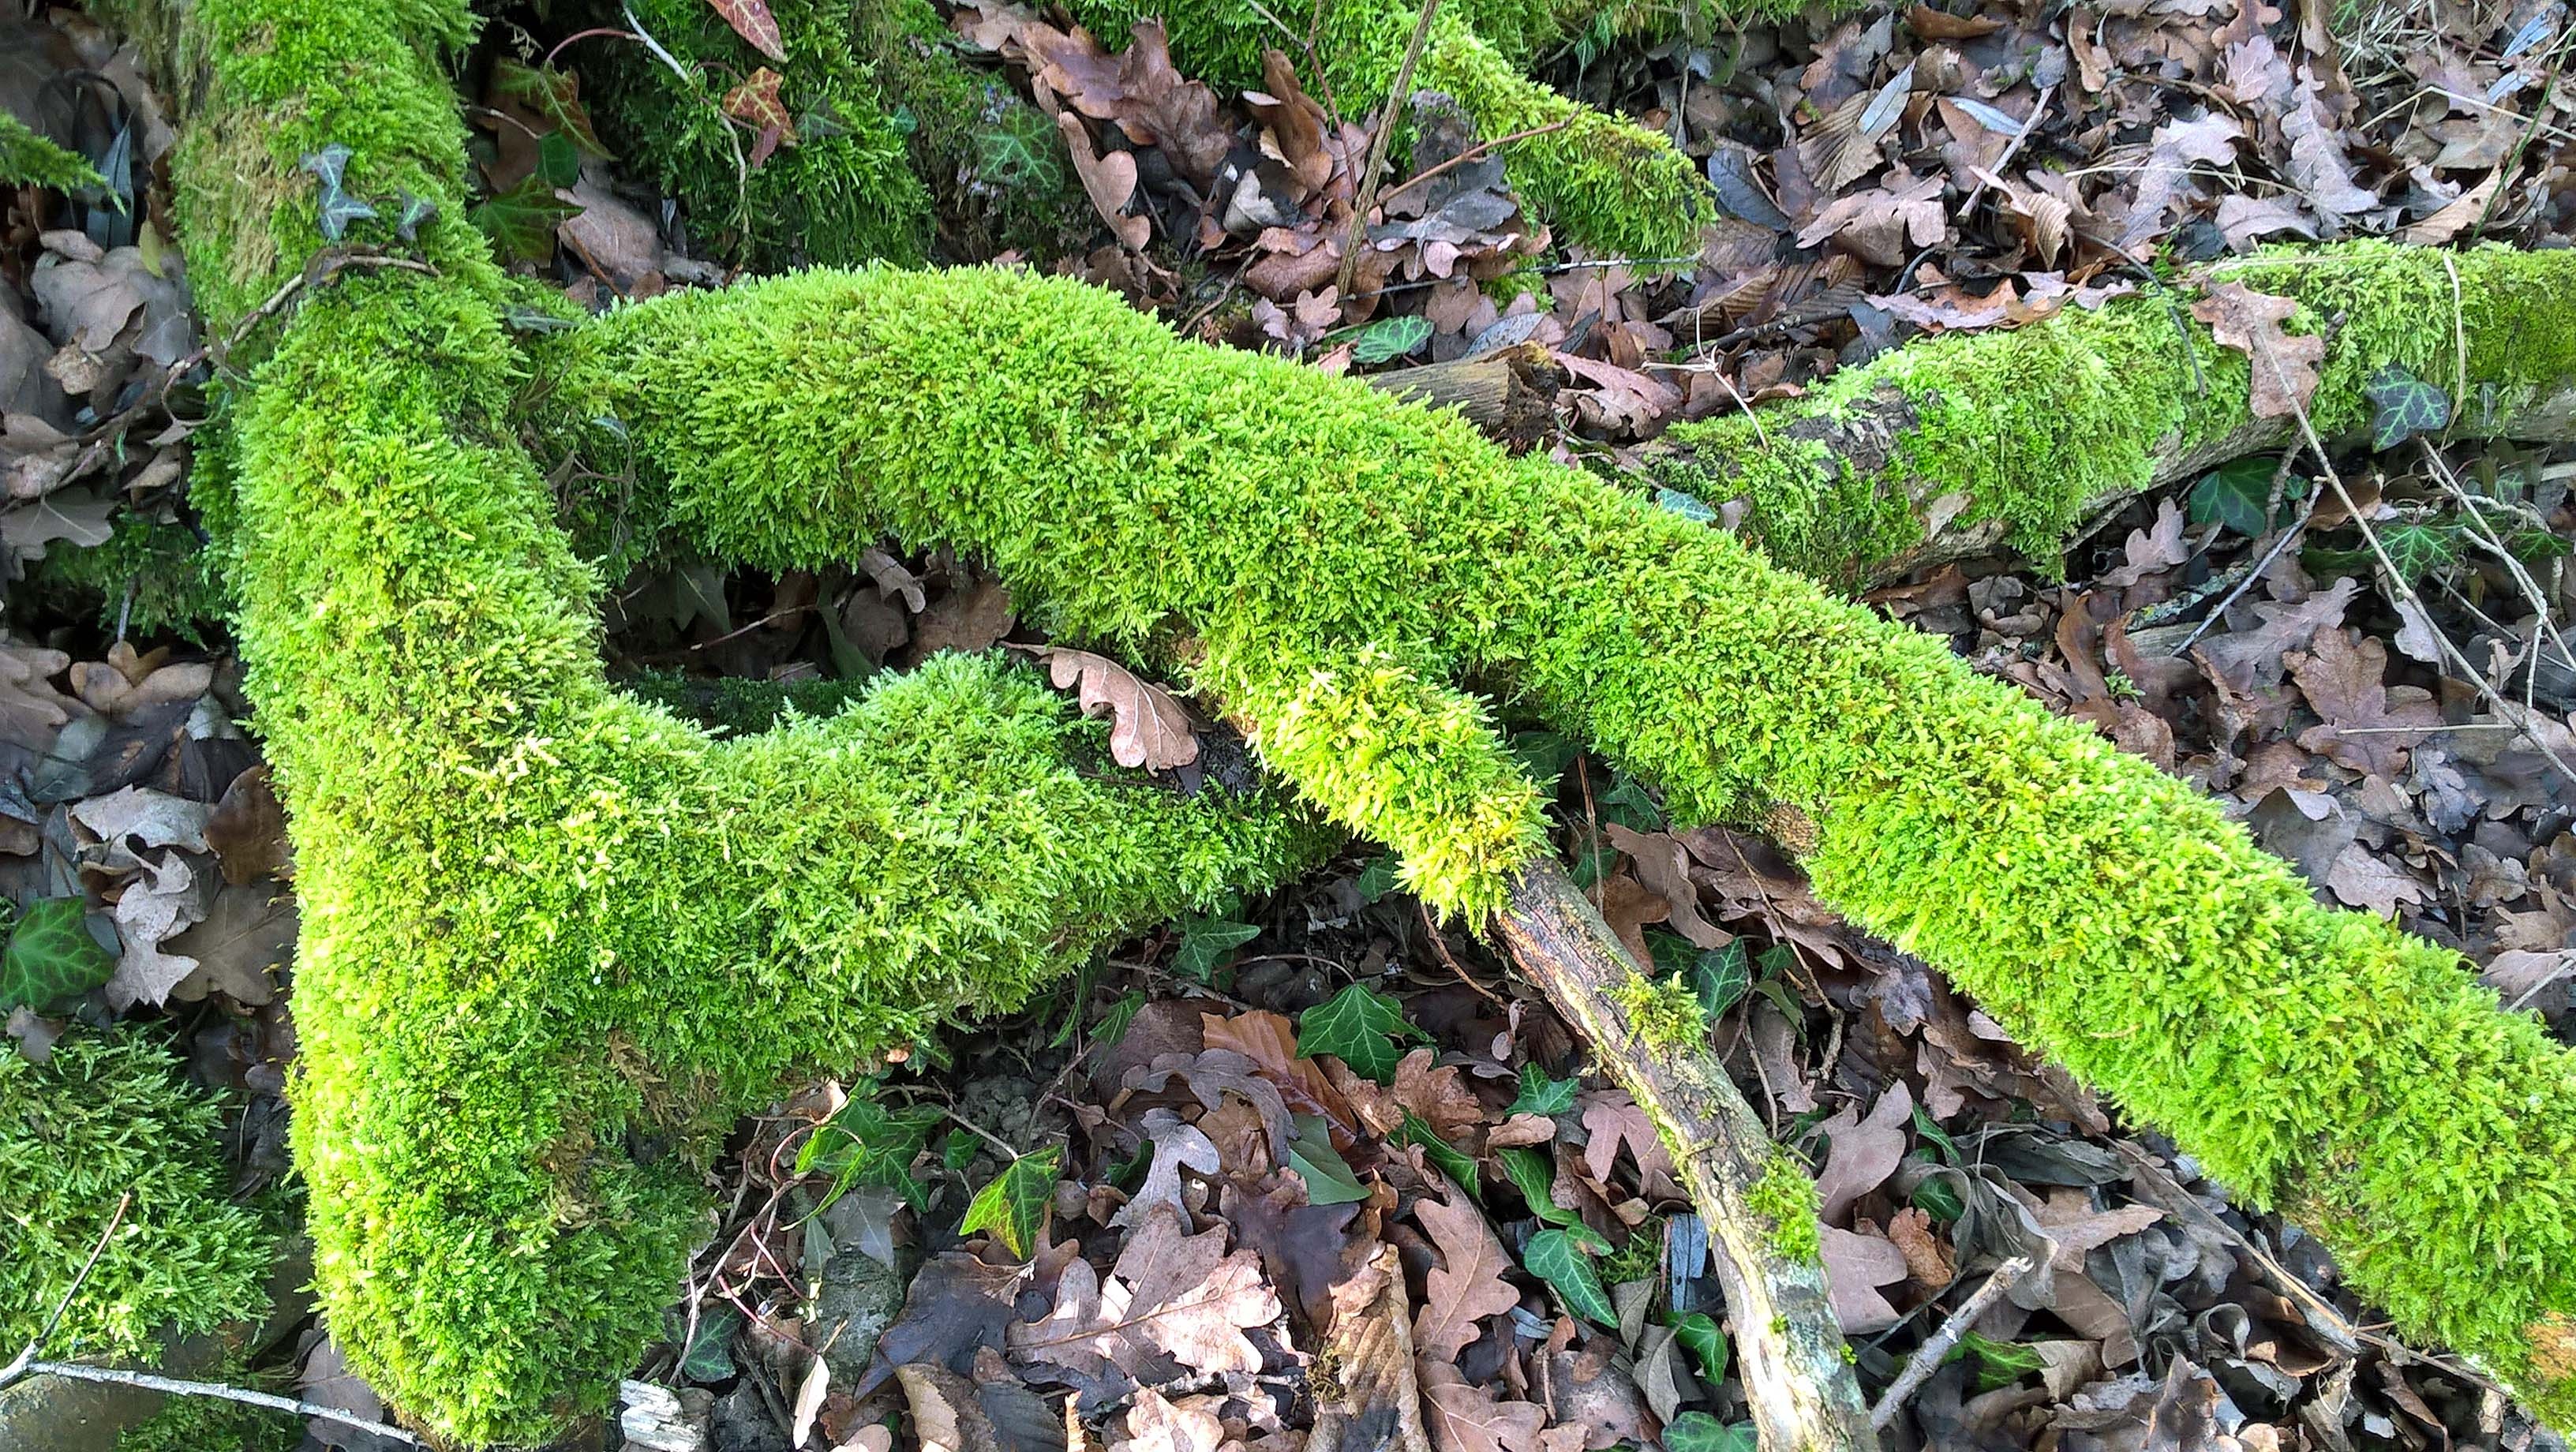
tree, nature, forest, plant, flower, trunk, moss, evergreen, botany, garden, close, houseplant, conifer, spruce, shrub, woodland, tree stump, ecosystem, biome, woody plant, temperate coniferous forest, land plant, ferns and horsetails, non vascular land plant